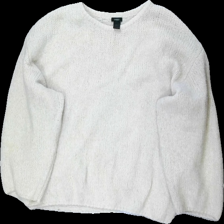
View: front
Type: Sweater
Category: Ladies
Brand: Lindex
Colors: White
Material: 100% polyester
Pattern: Other
Cut: C-collar
Size: L
Season: All
Damage: nopprigt
Damage location: middle center
Damage 2: nopprigt
Damage 2 location: bottom center
Damage 3: nopprigt
Damage 3 location: middle center
Price range: <50
Recommended usage: Export
Description: stickad sweater